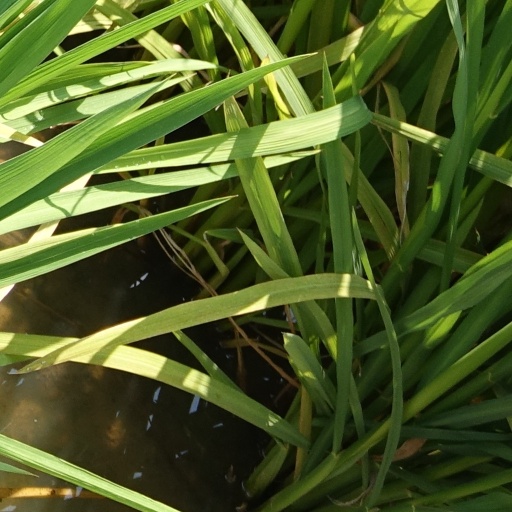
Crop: rice